Vita Sackville-West

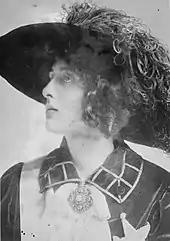
Vita Sackville-West in 1913

Sackville-West fell in love with Rosamund Grosvenor (1888–1944), who was four years her senior. In her journal, Vita wrote "Oh, I dare say I realized vaguely that I had no business to sleep with Rosamund, and I should certainly never have allowed anyone to find it out," but she saw no real conflict. Lady Sackville, Vita's mother, invited Rosamund to visit the family at their villa in Monte Carlo (1910). Rosamund also stayed with Vita at Knole, at Murray Scott's pied-à-terre on the Rue Laffitte in Paris, and at Sluie, Scott's shooting lodge in the Scottish Highlands, near Banchory. Their secret relationship ended in 1913 when Vita married.